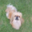
Label: dog